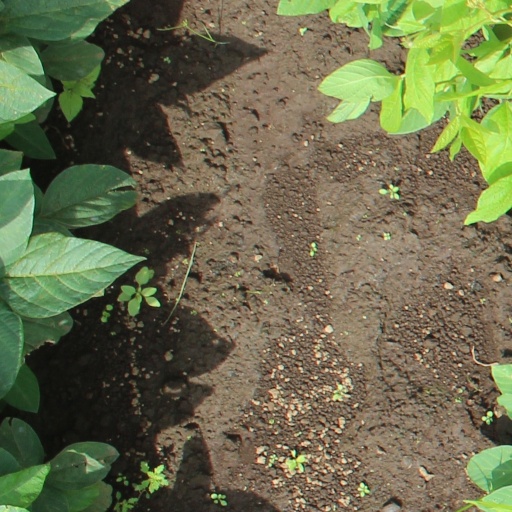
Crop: soybean